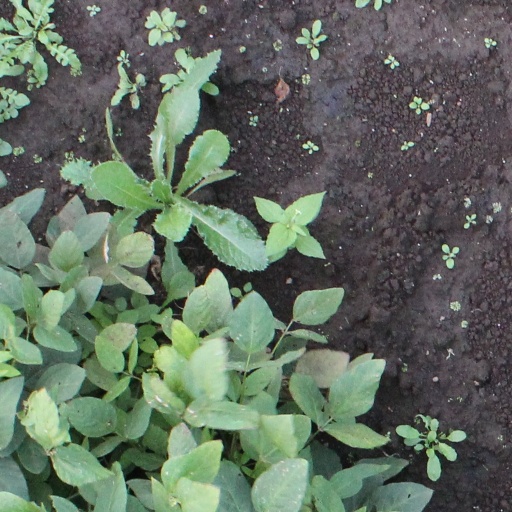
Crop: soybean